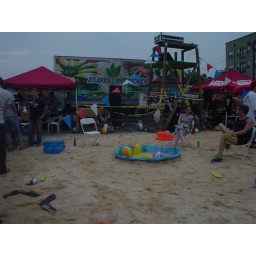
the beach in front of the bar